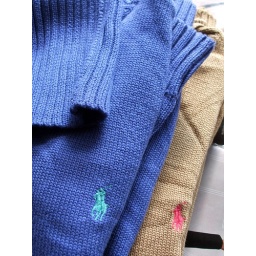
Brand new never worn turtle neck sweater. 3 quarter length sleeves. Available in purple and sand color. $19 each.